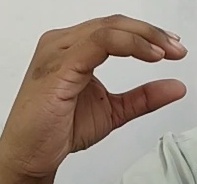
ASL sign: C